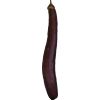
Label: eggplant_long